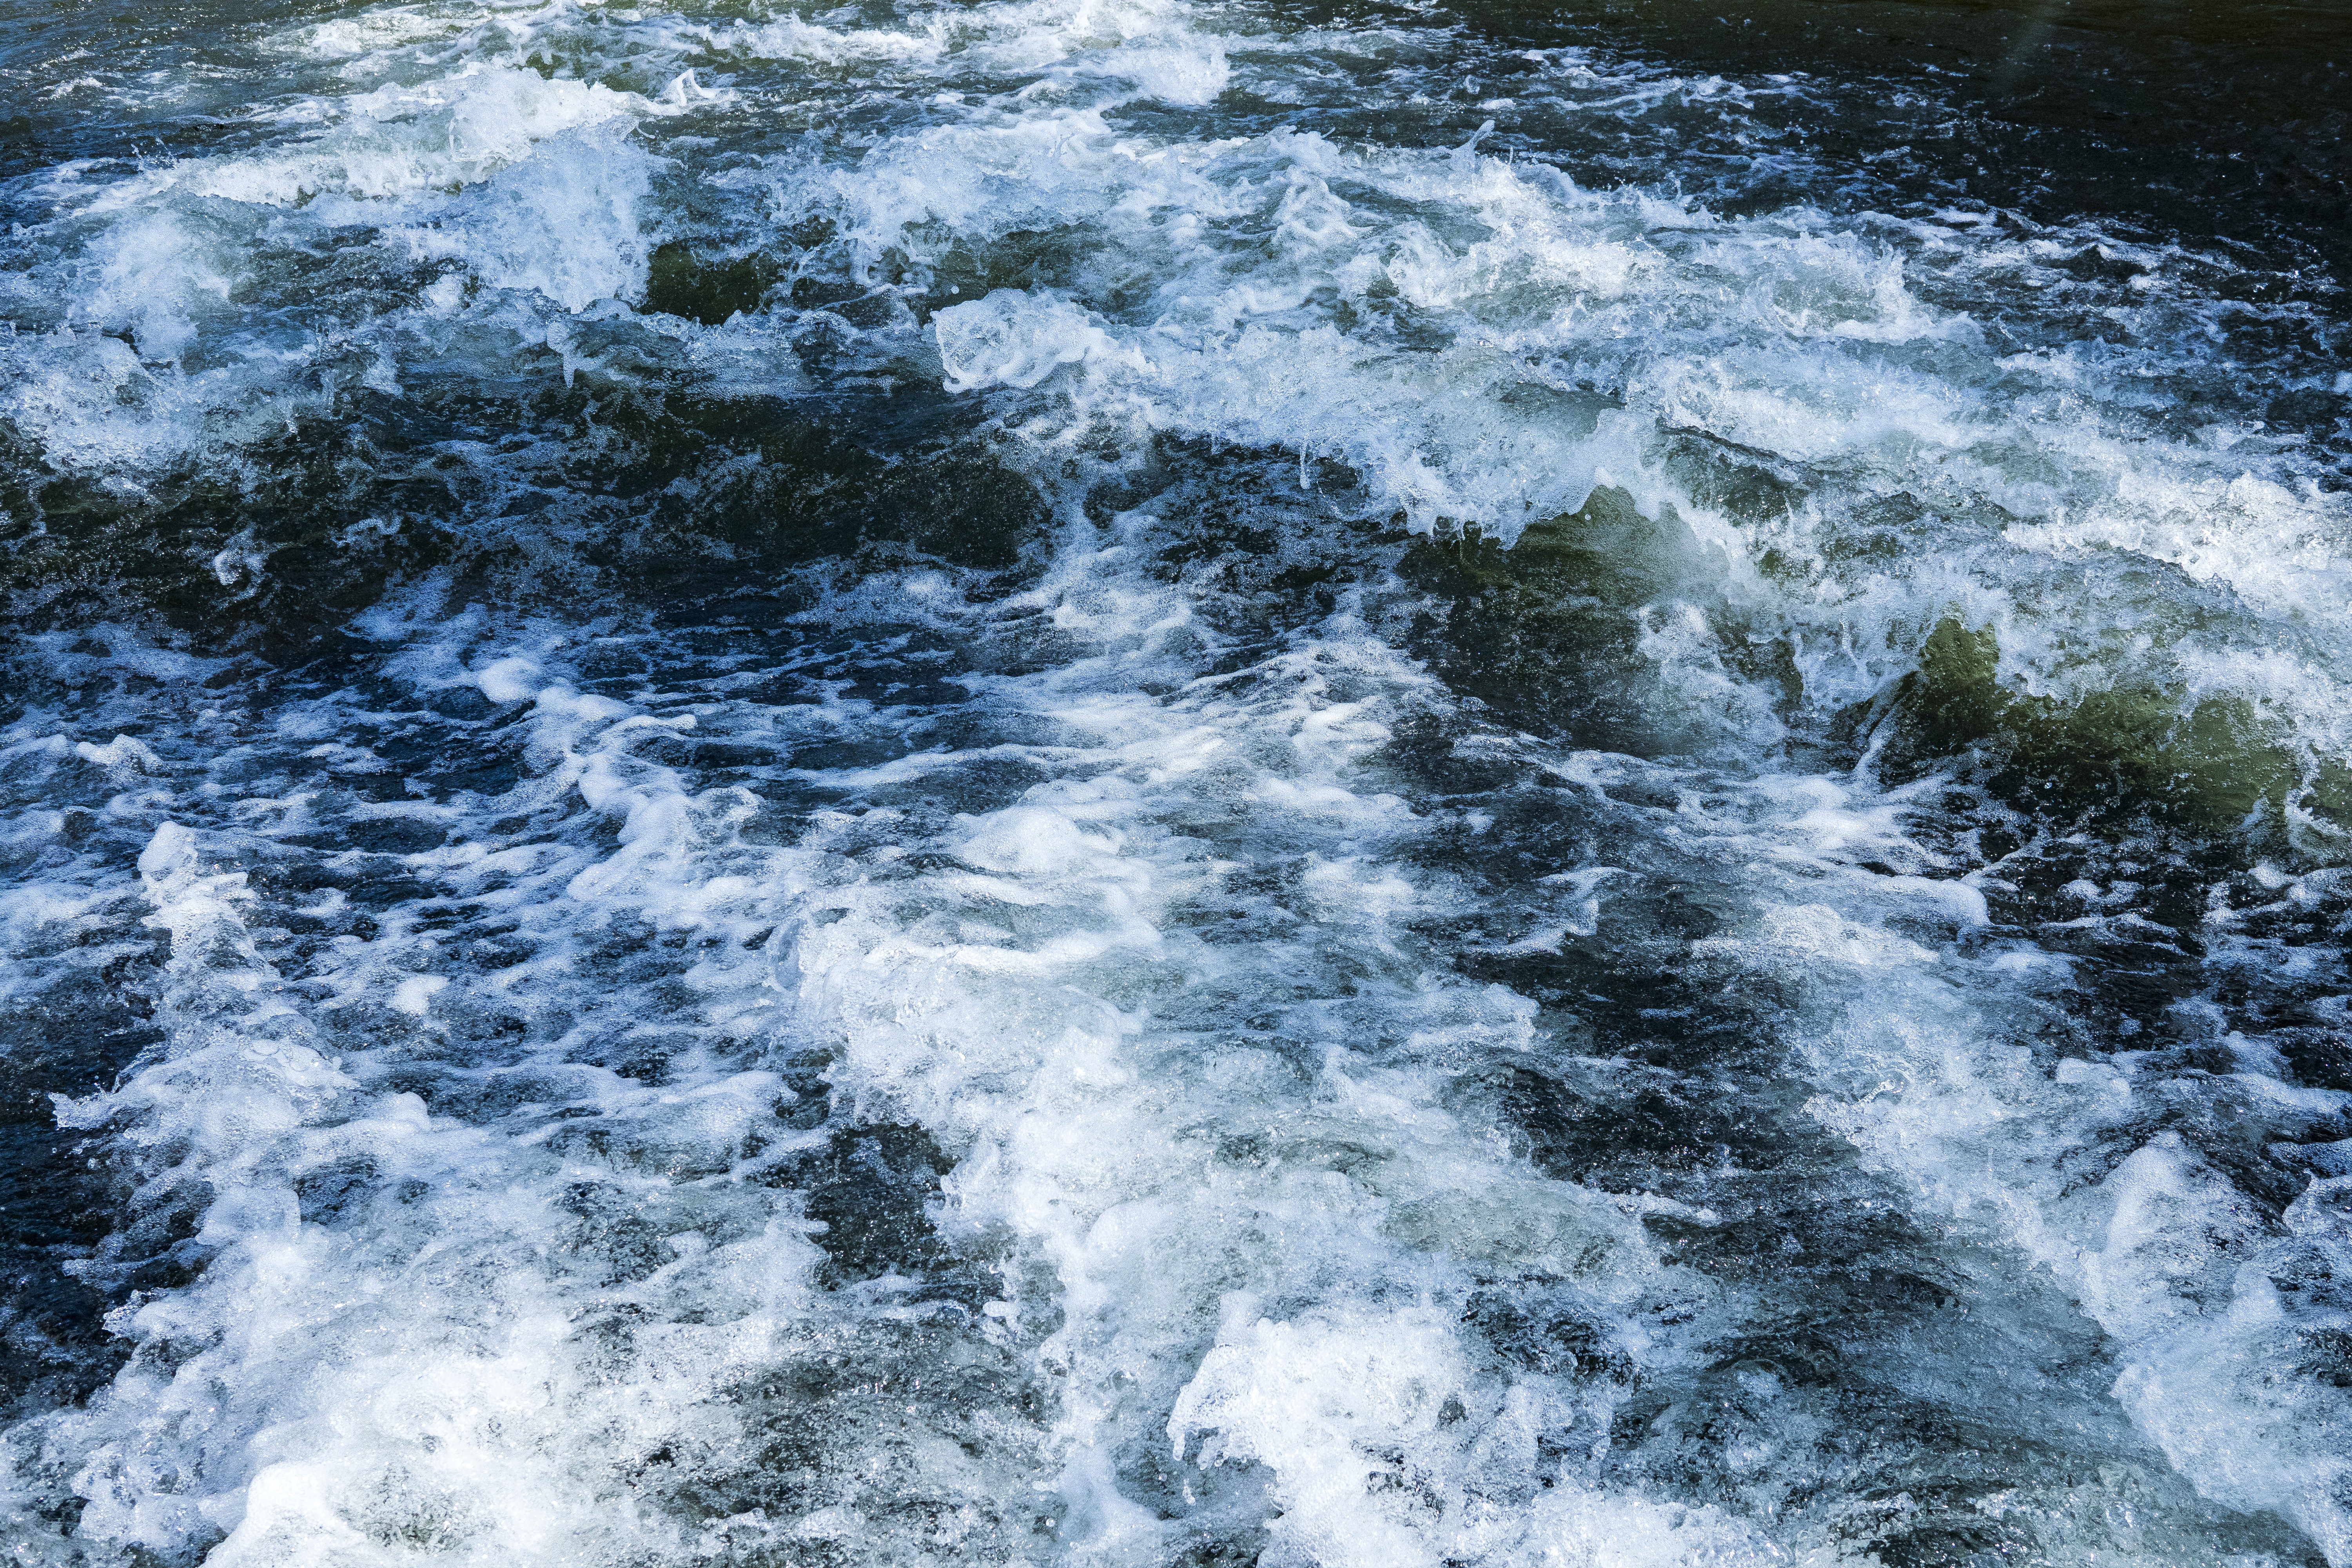
sea, coast, water, nature, rock, ocean, creek, liquid, wave, wet, river, foam, stream, flow, splash, clean, rapid, drip, body of water, head, refreshment, bach, mood, waters, frisch, water feature, bubbly, murmur, water running, river run, wave motion, wind wave